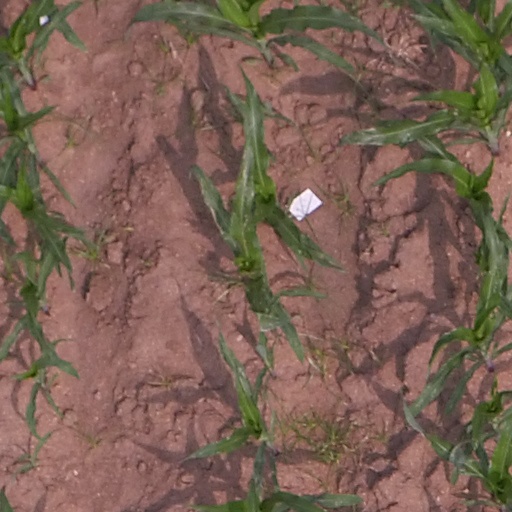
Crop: maize; corn